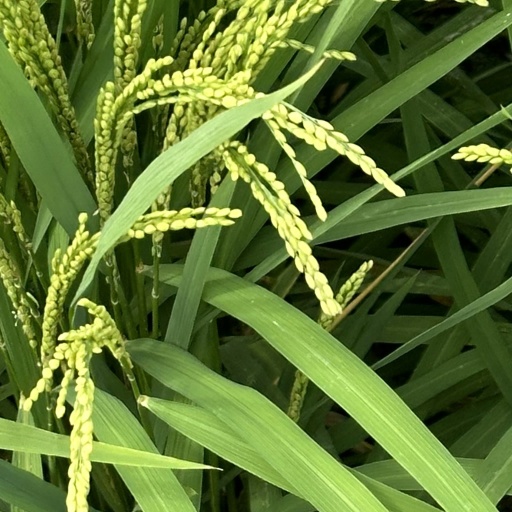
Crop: rice